Capital Karts

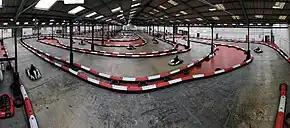
Capital Karts track in Barking

Capital Karts is an indoor go karting track in Canary Wharf, London.